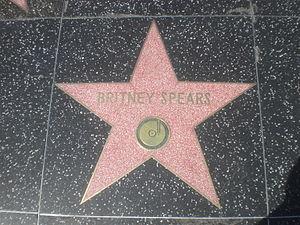
Britney Jean Spears, née le 2 décembre 1981 à McComb, est une chanteuse, danseuse, actrice, femme d'affaires et icône culturelle américaine.